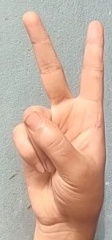
ASL sign: 2